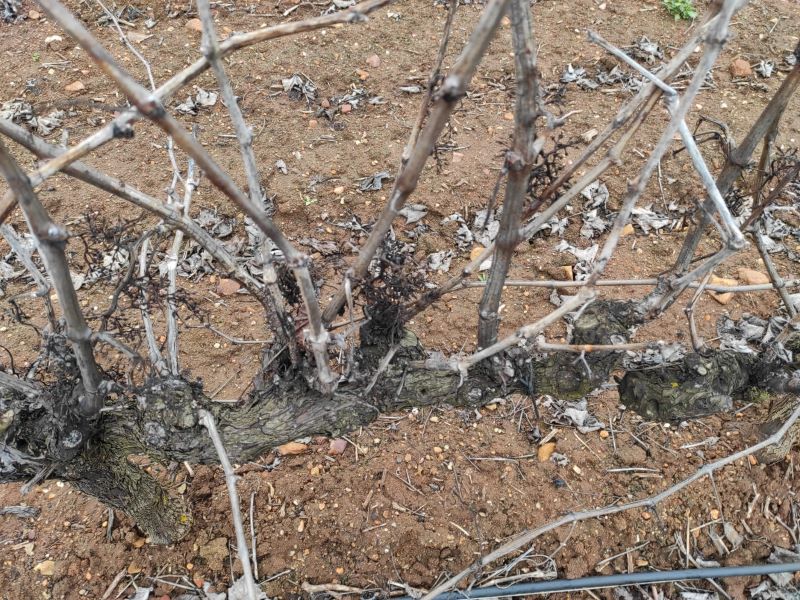
Unpruned shoots: 17
Pruned shoots: 0
Trunks: 2